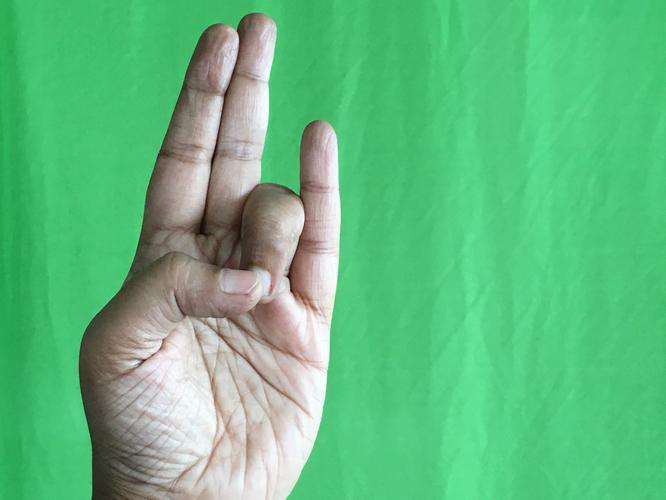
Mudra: Mayura
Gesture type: single_hand